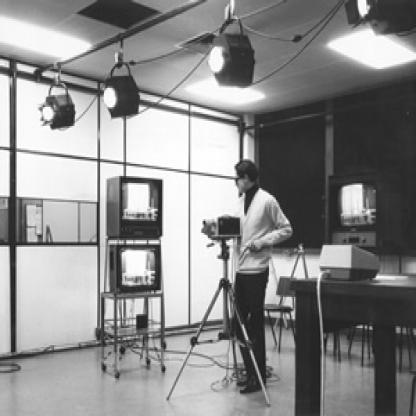
Scene: Indoor